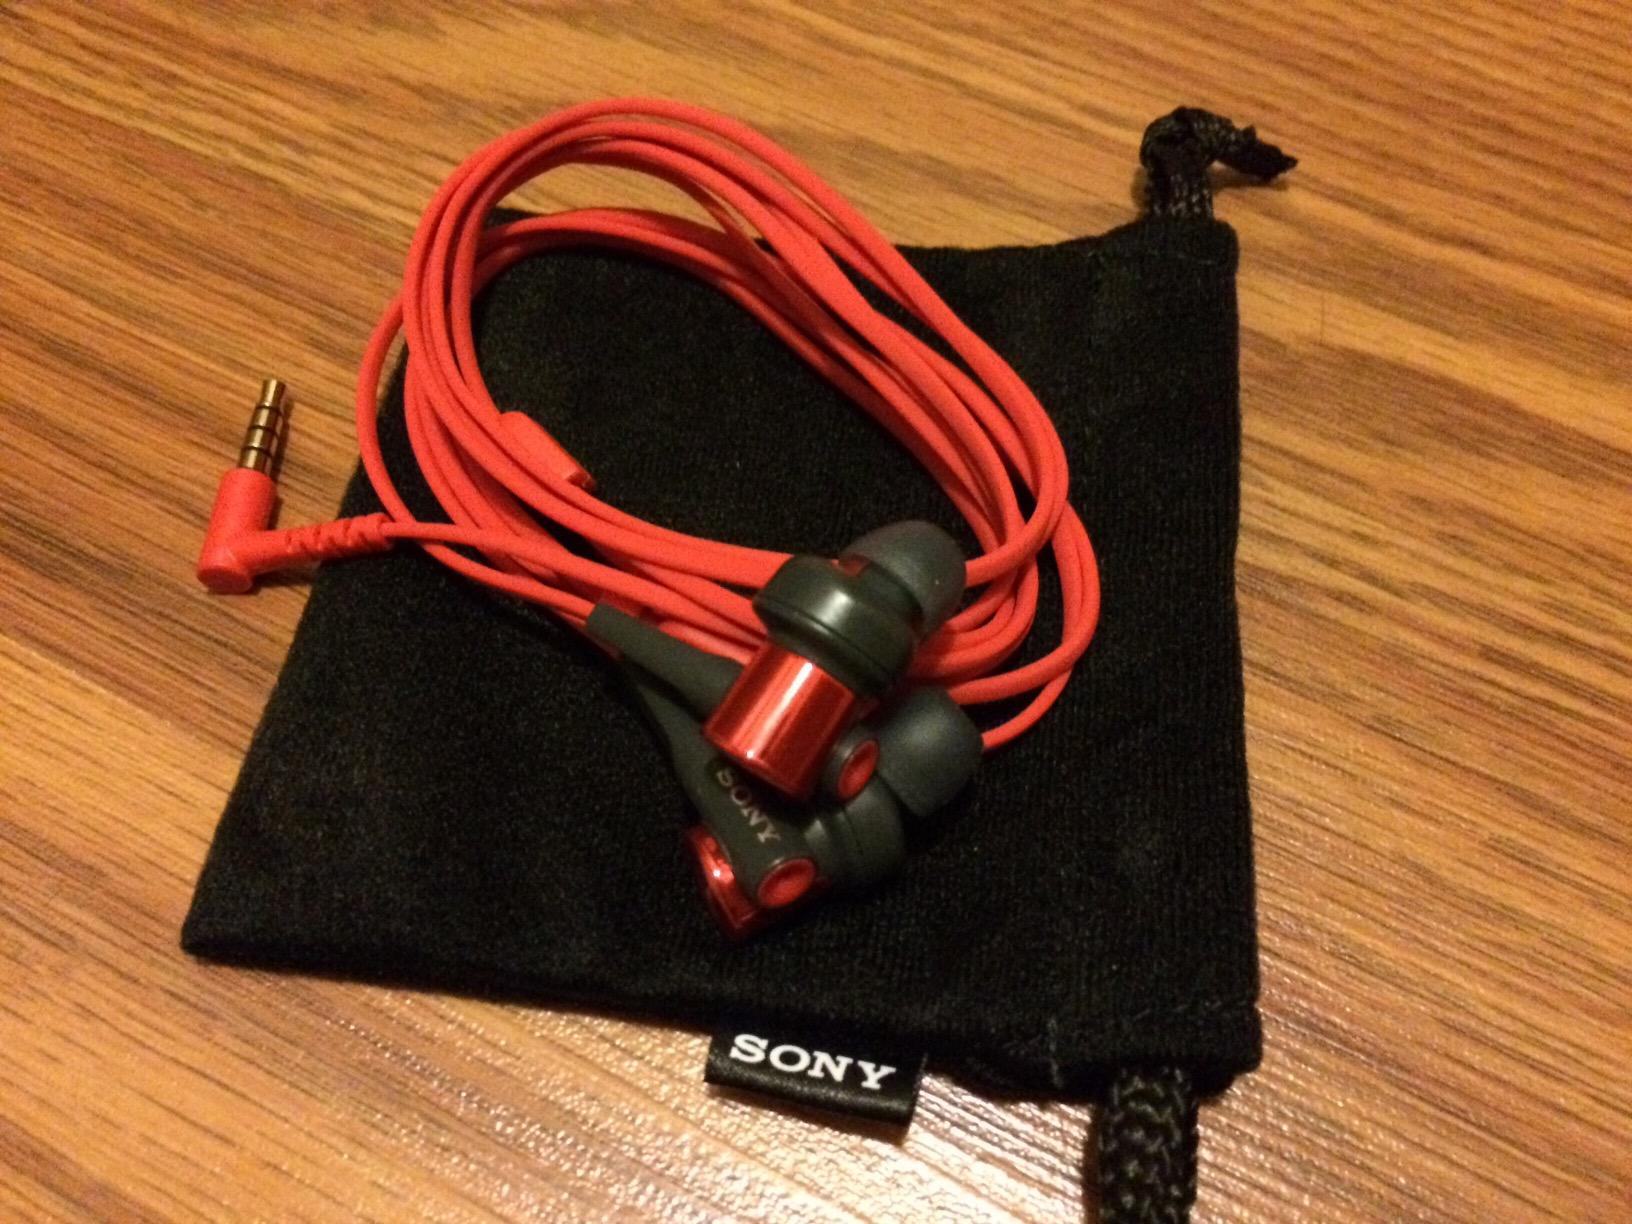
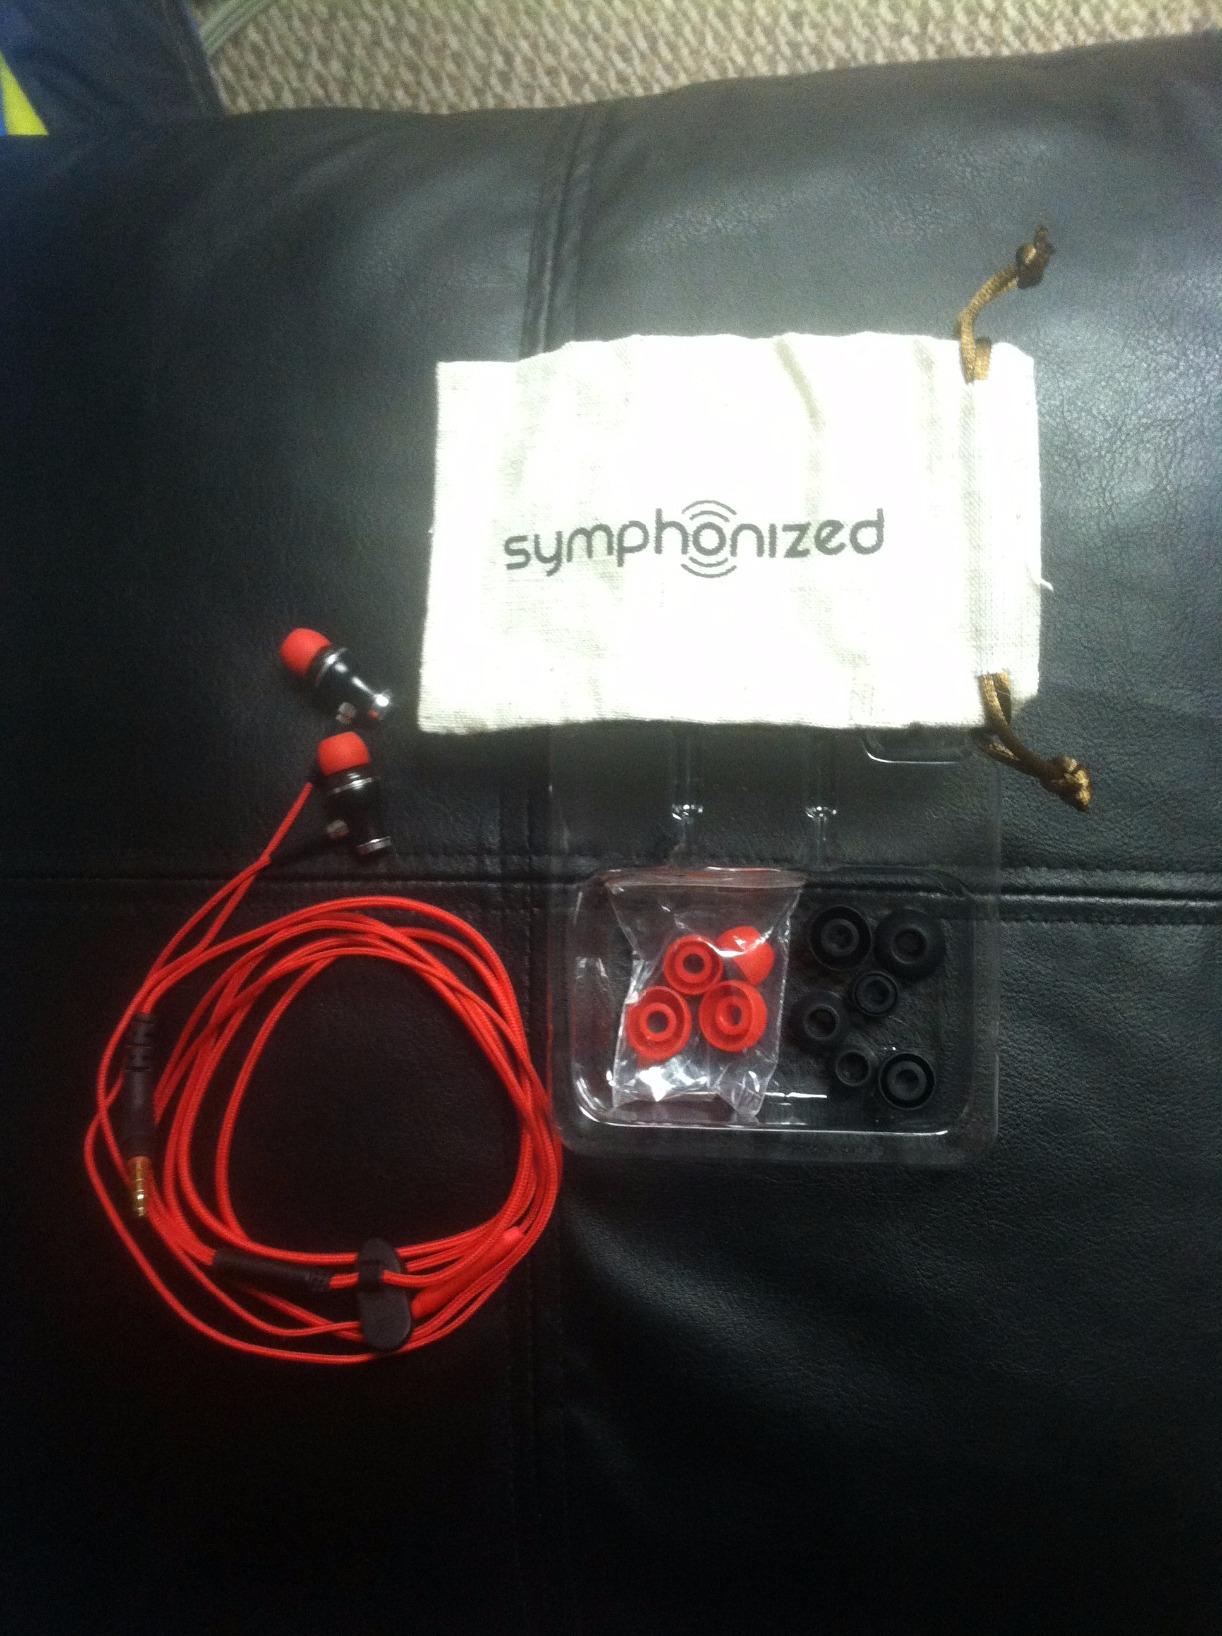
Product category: headphones
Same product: no